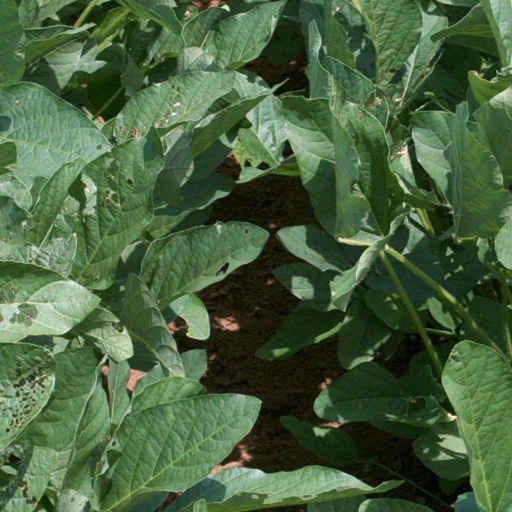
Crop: soybean